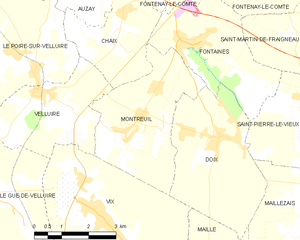
Carte des communes françaises Montreuil